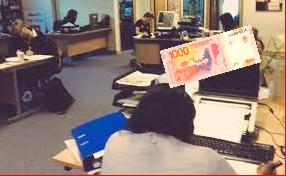
Denominación: 1000